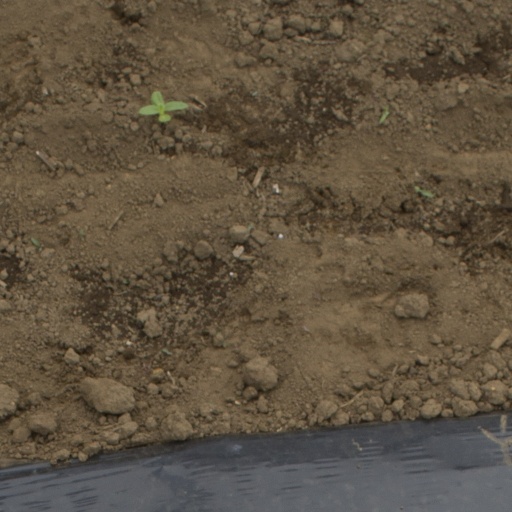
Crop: Jerusalem artichoke